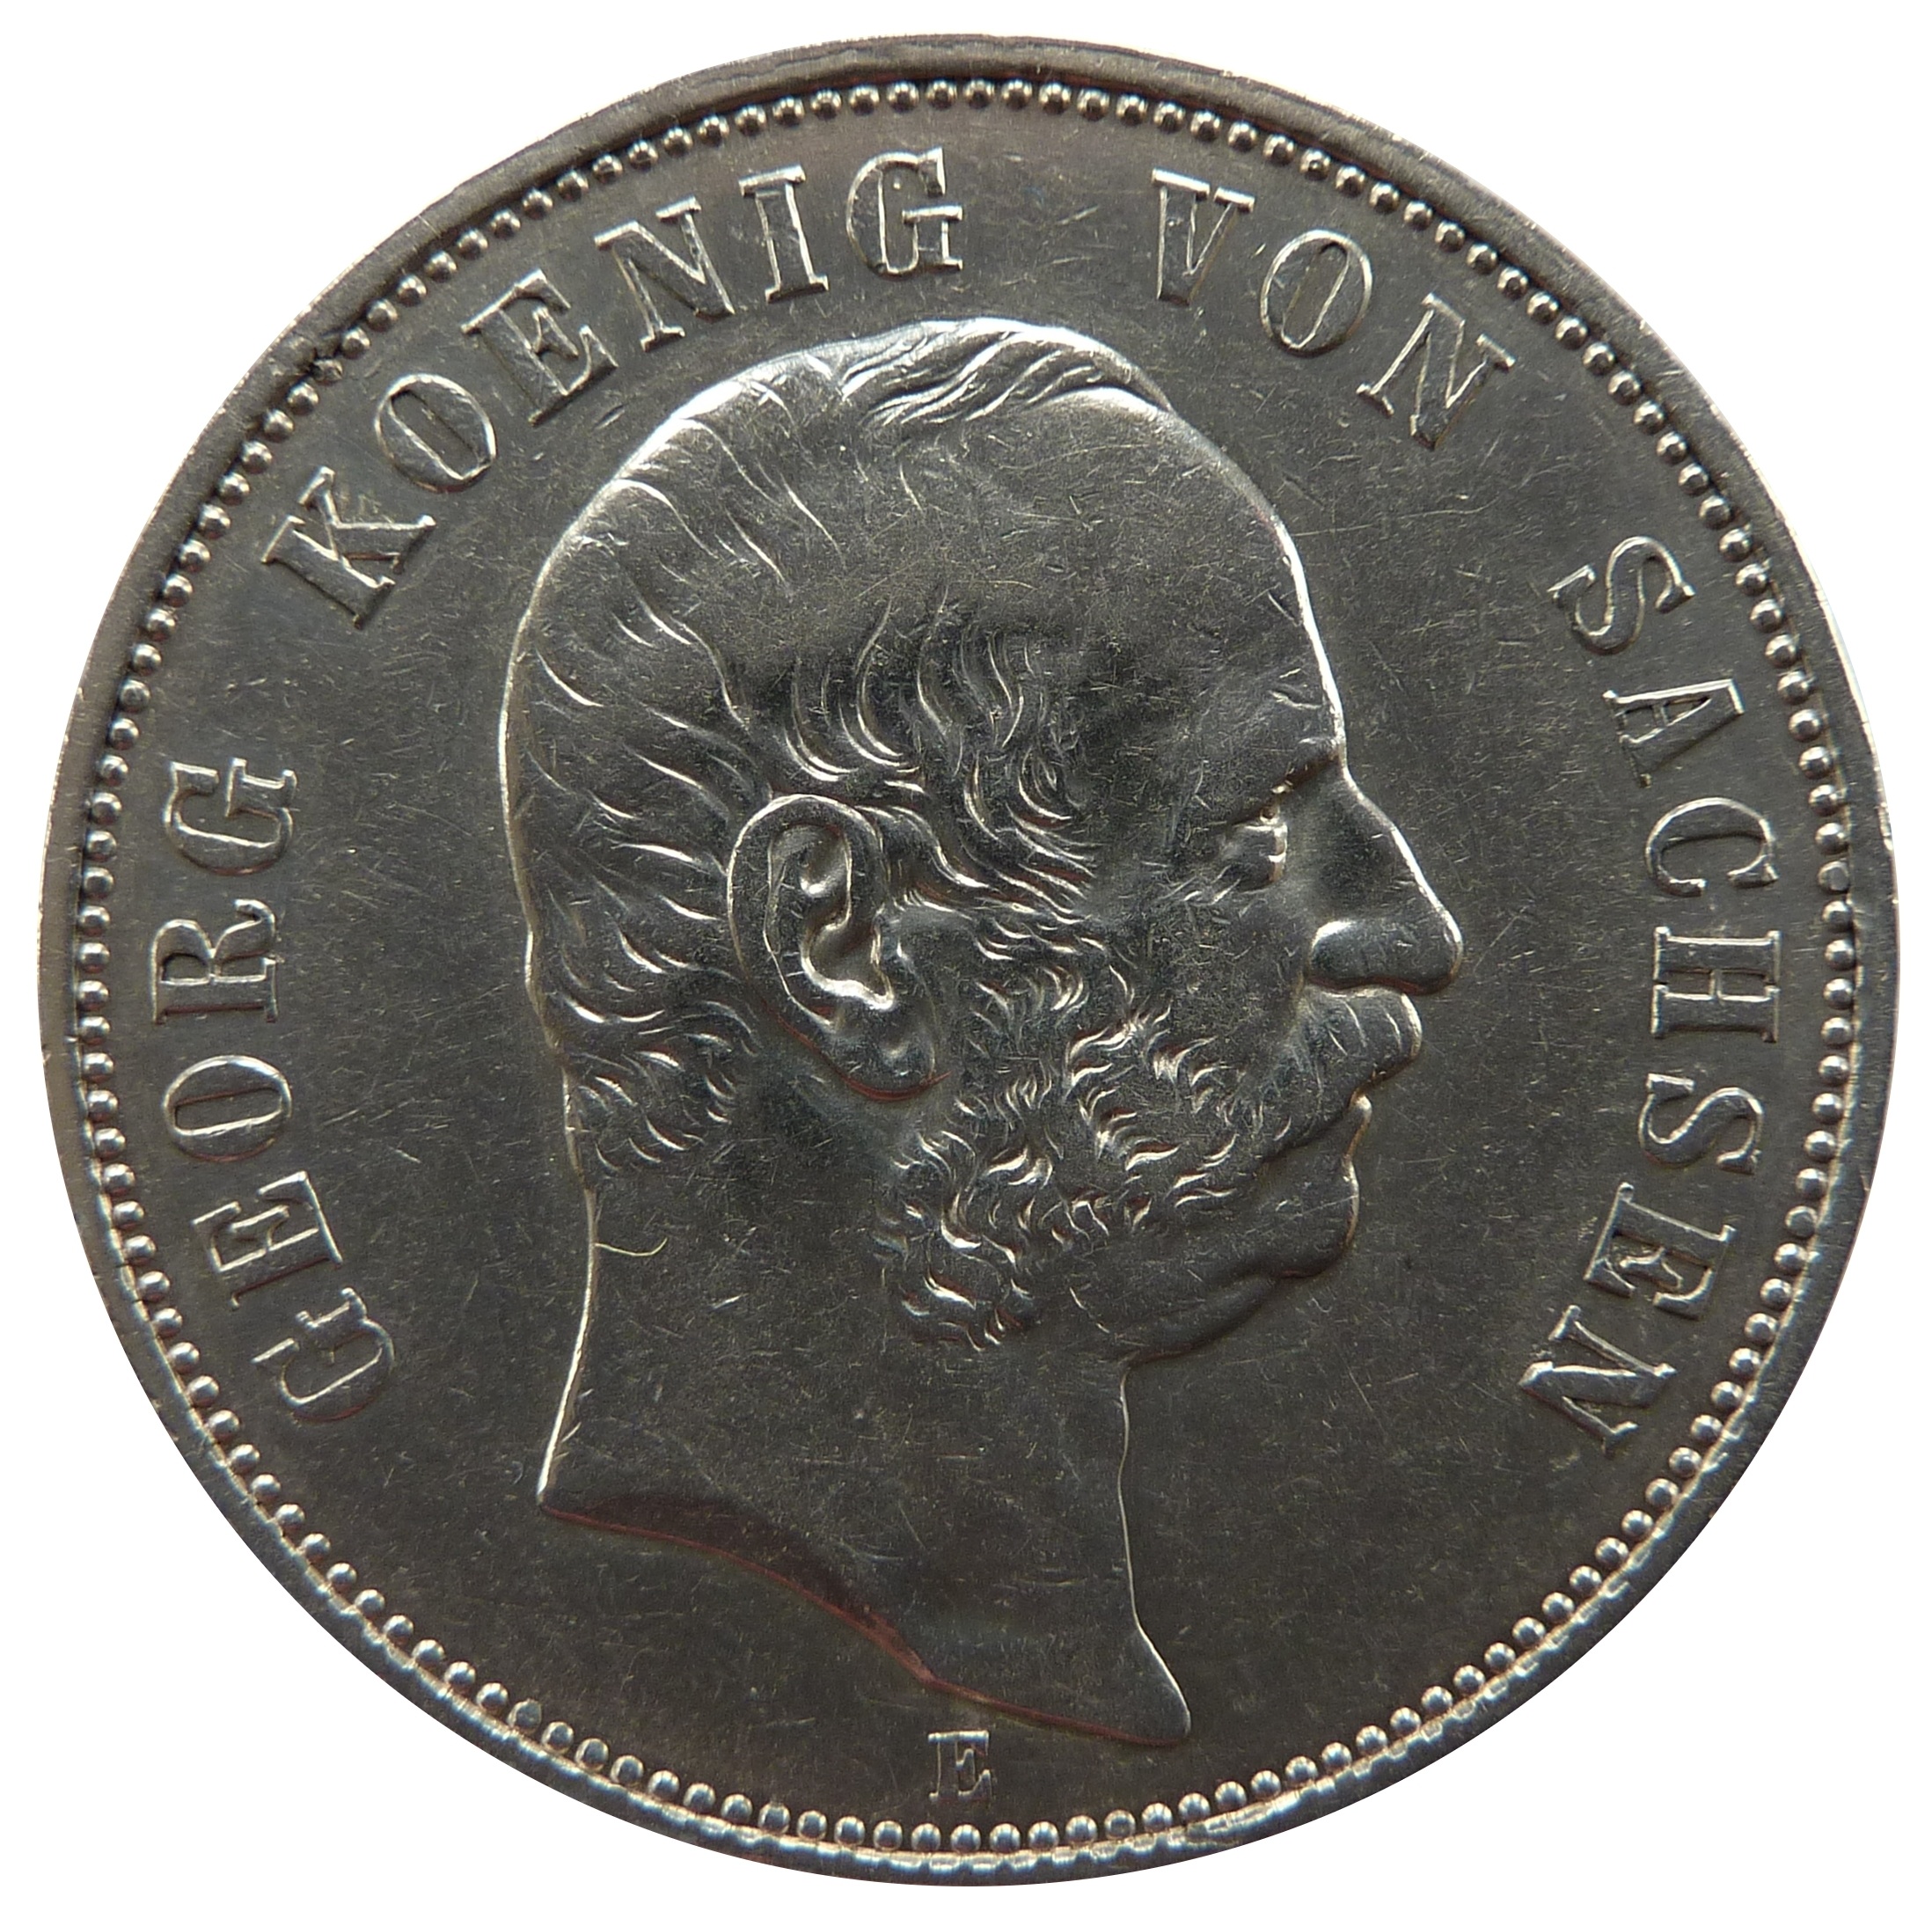
money, cash, currency, coin, mark, bronze, quarter, saxony, financial, george, exchange, commemorative